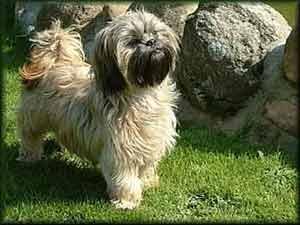
Shih-Tzu